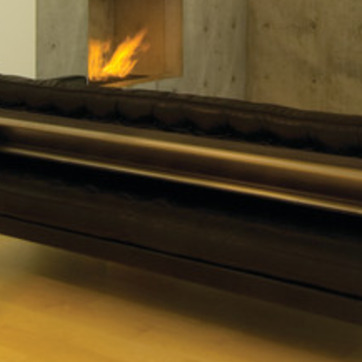
Material: leather